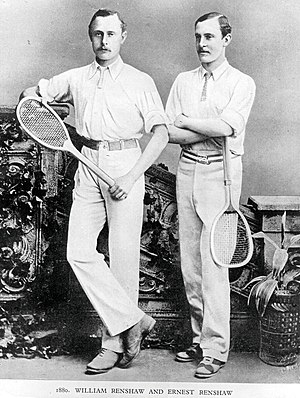
Wimbledon-mesterskaberne 1888
William og Ernest Renshaw
Ernest Renshaw (til højre) vandt herresingletitlen, og sammen med sin bror William Renshaw (til venstre) vandt han også herredoubletitlen
Wimbledon-mesterskaberne 1888 var den 12. udgave af Wimbledon-mesterskaberne i tennis. Turneringen blev spillet i All England Lawn Tennis and Croquet Club i London, Storbritannien i perioden 9. – 16. juli 1888.